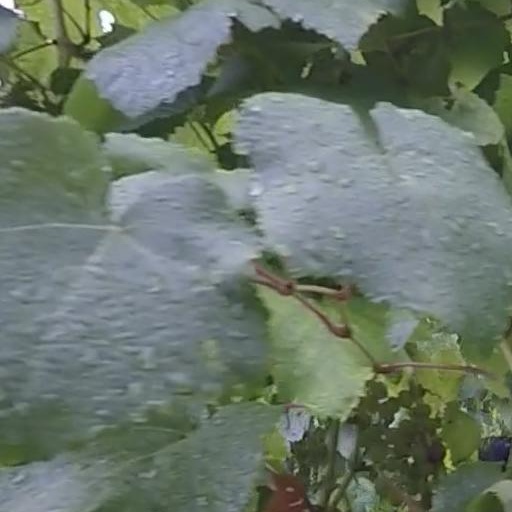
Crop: grape